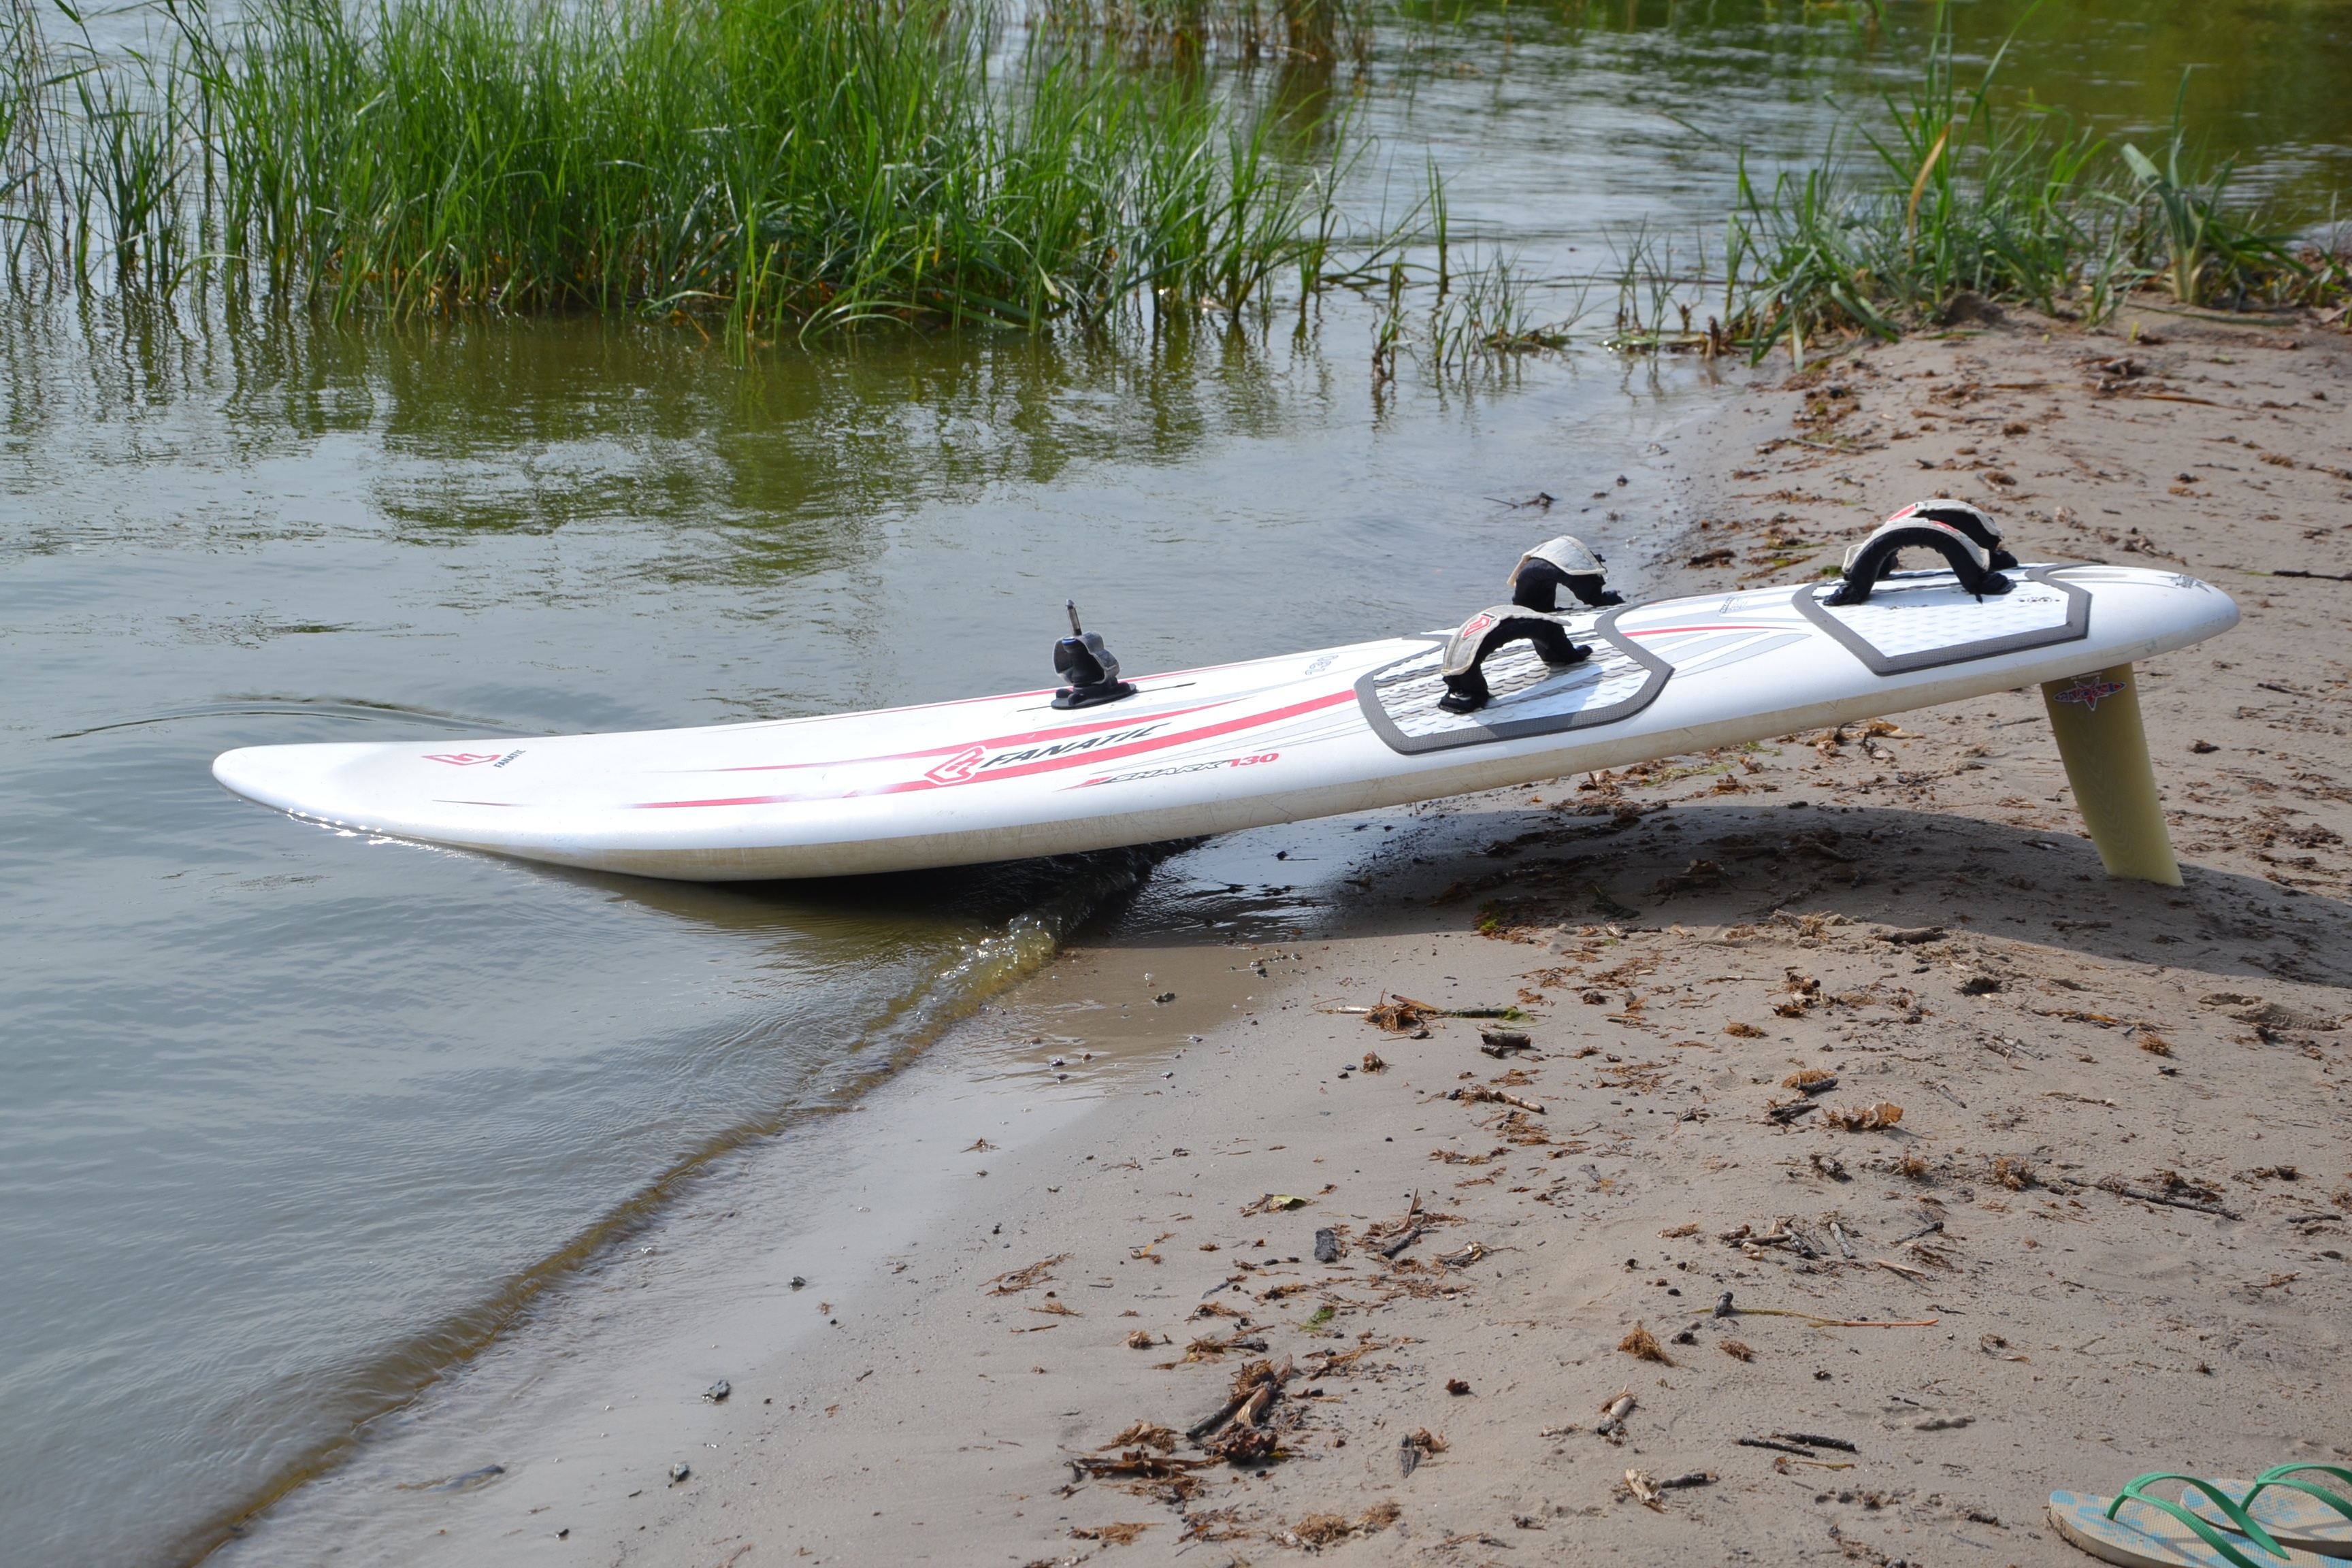
wing, board, sport, boat, surfing, paddle, vehicle, surfboard, kayak, sports equipment, sports, boating, windsurfing, watercraft, canoeing, water sports, skiff, surfing equipment and supplies, watercraft rowing